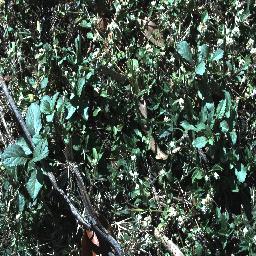
Label: snake_weed